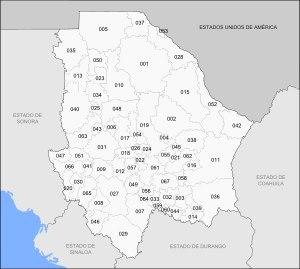
L'État de Chihuahua est divisé en 67 municipalités. Sa capitale est Chihuahua.